Western Sydney Stadium

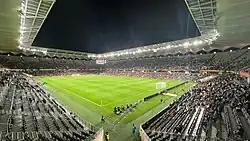
Interior view

Western Sydney Stadium, also known as CommBank Stadium for sponsorship reasons, is a multi-purpose stadium in the suburb of Parramatta, Sydney, New South Wales, Australia. It replaced the demolished Parramatta Stadium (1986) which in turn was built on the site of the old Cumberland Oval, home ground to the Parramatta Eels since 1947. The current stadium opened in April 2019 and has a 30,000-seat capacity. The stadium is owned by the NSW Government and built at a cost of $300 million. The stadium hosts games across the major rectangular field sports in Sydney.